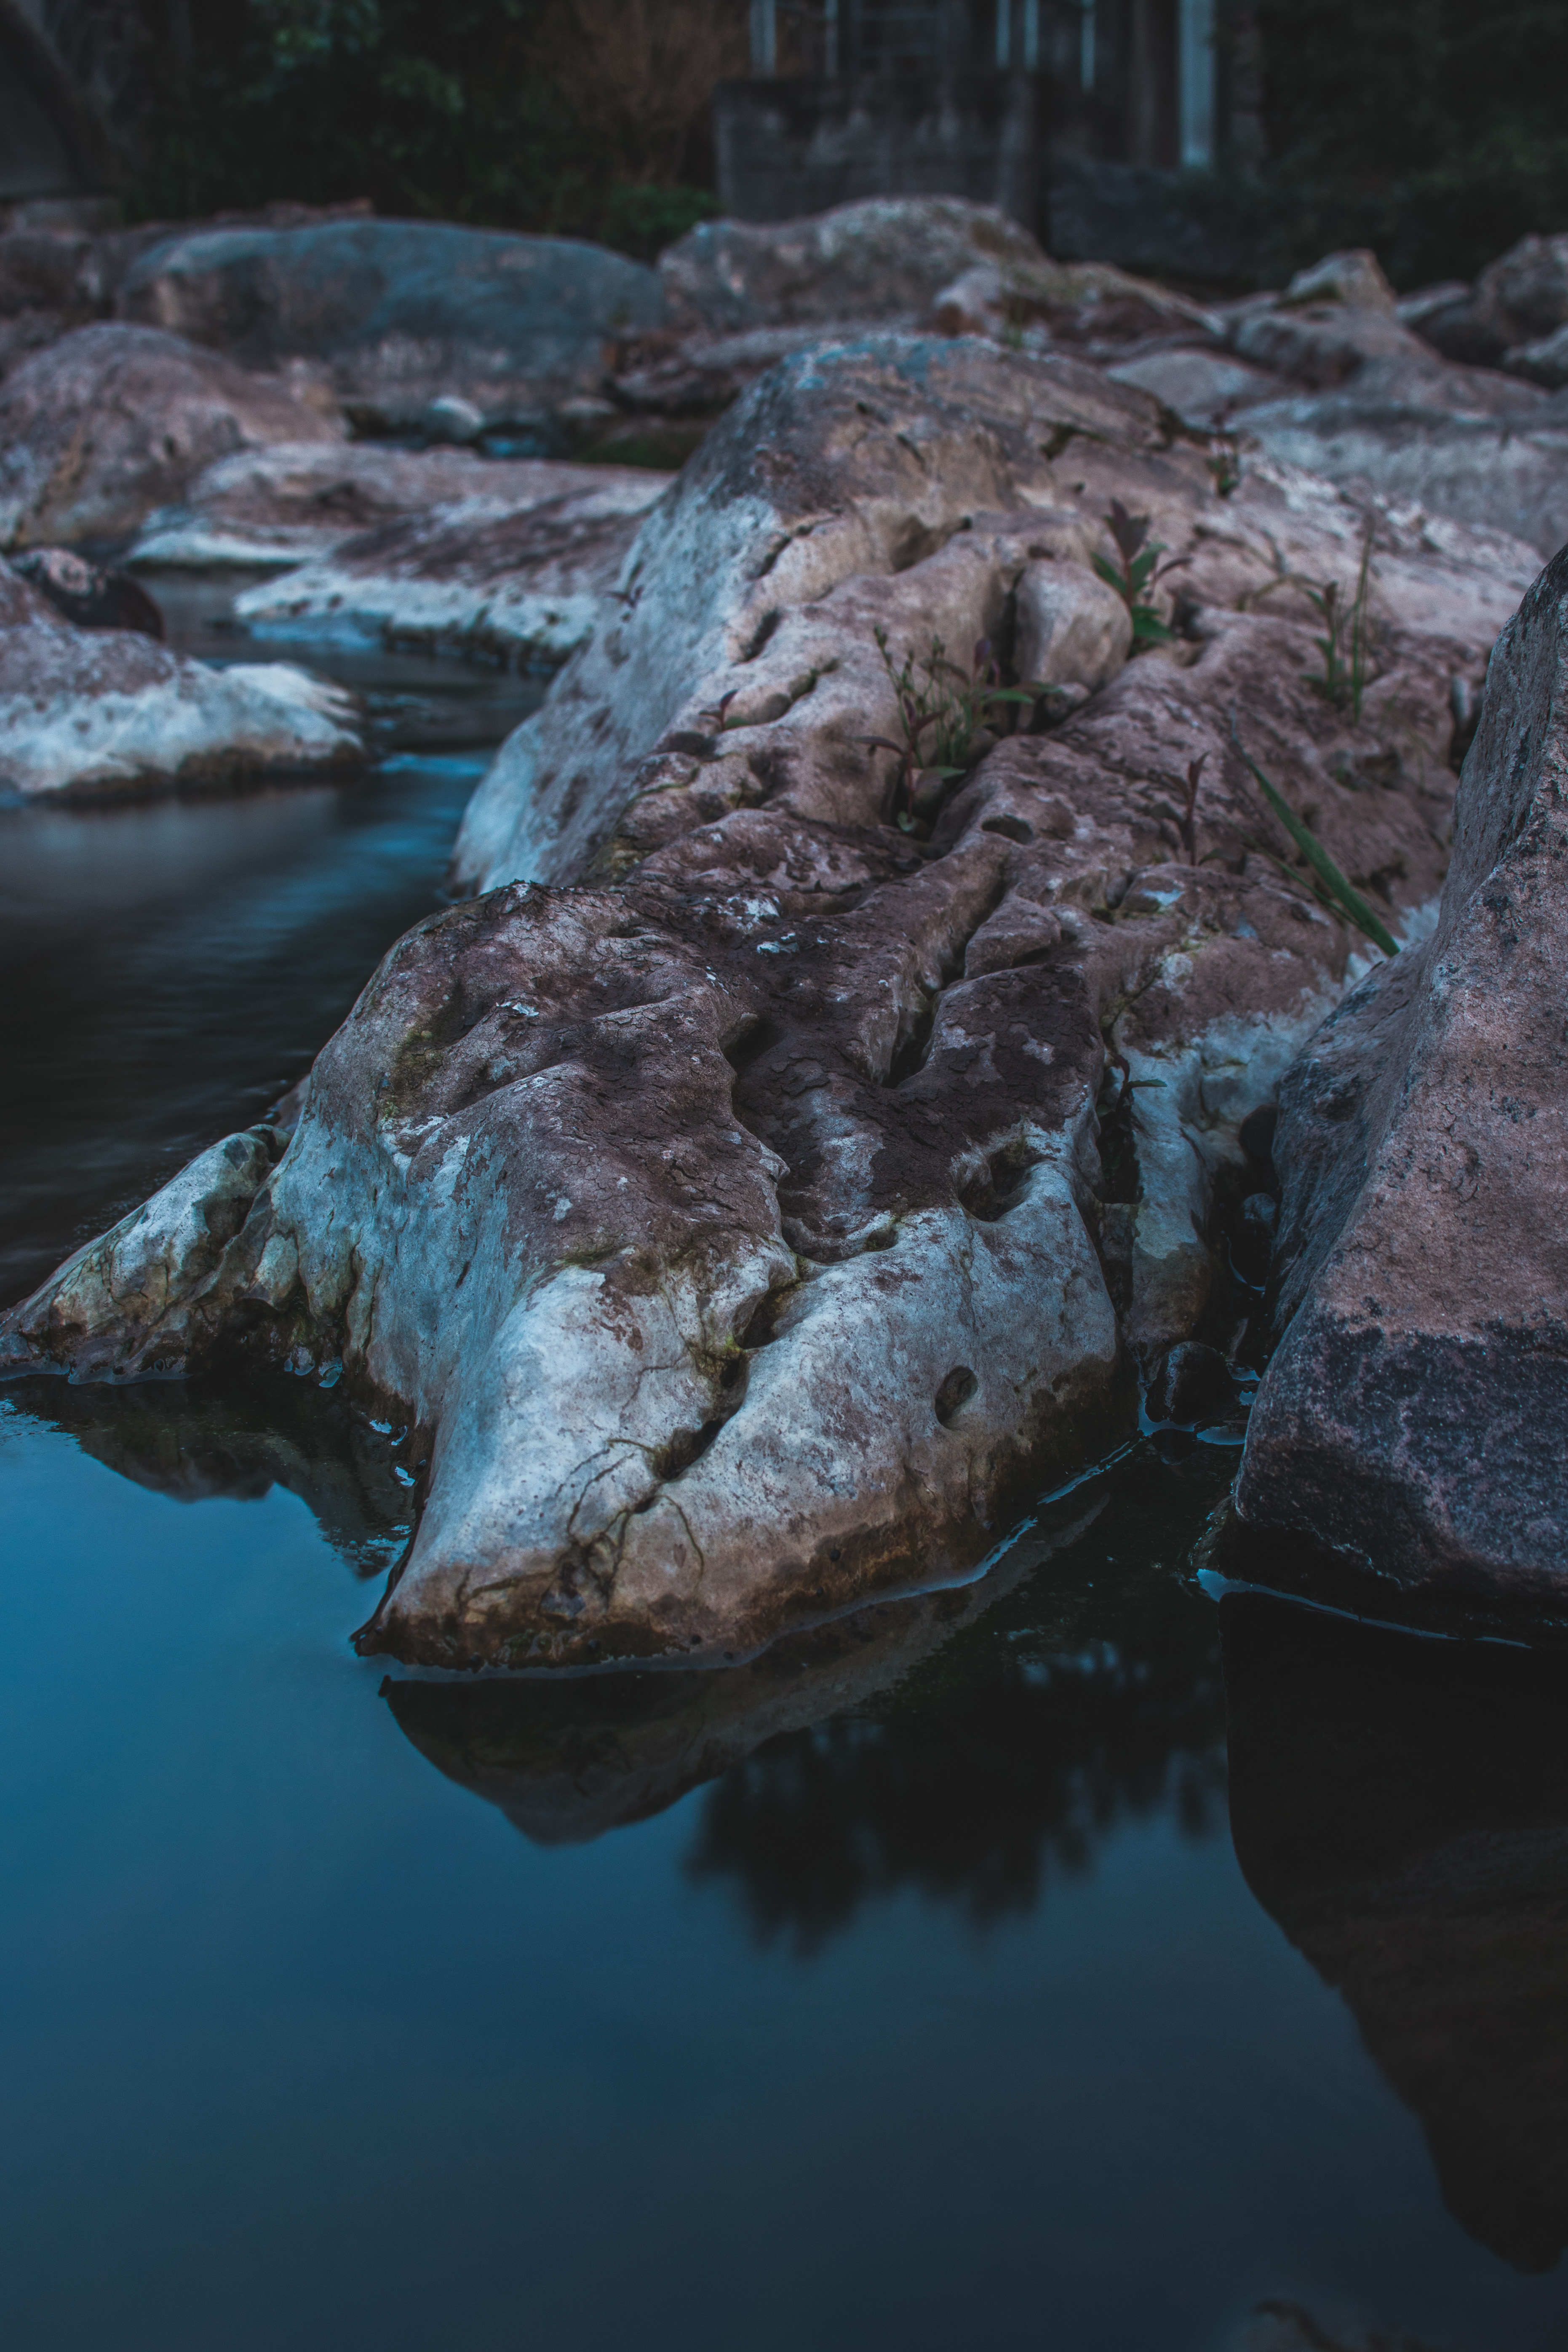
river, rocks, water, blue, evening, reflection, nature, body of water, rock, stream, watercourse, landscape, tree, water feature, sky